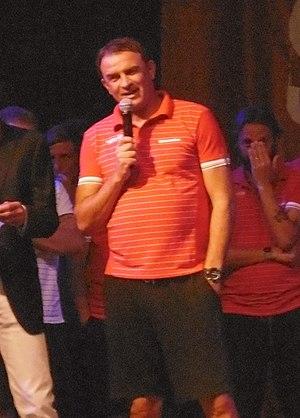
Leonardo Semplici, né le 18 juillet 1967 à Florence en Italie, est un entraîneur de football italien, et ancien joueur de football qui évoluait au poste de défenseur dans plusieurs clubs italiens. Il est entraîneur de l'équipe du SPAL Ferrare depuis décembre 2014.